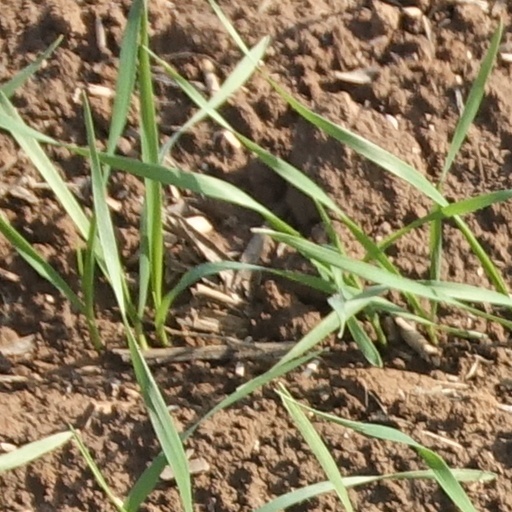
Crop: wheat